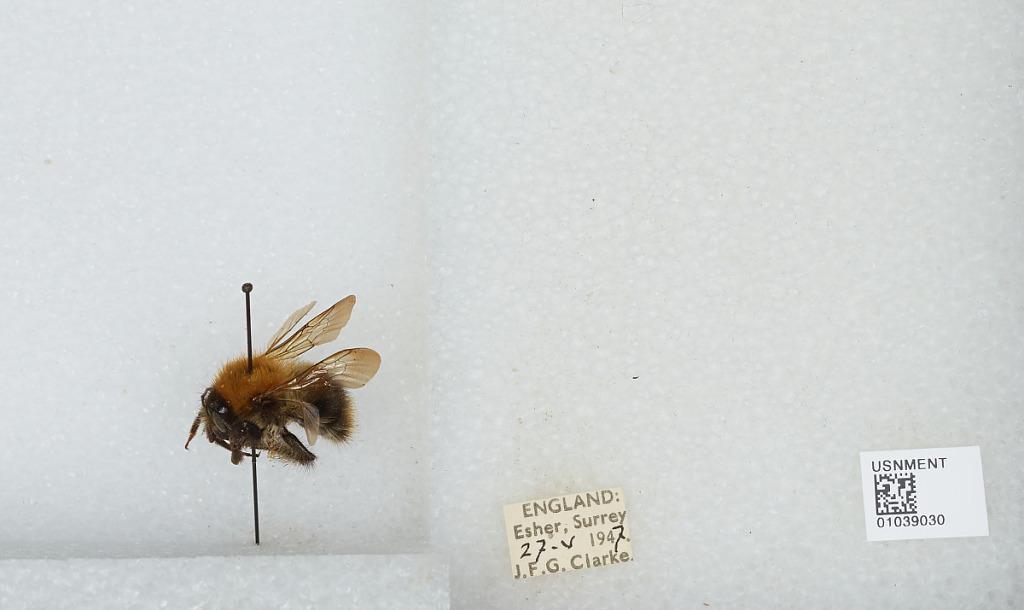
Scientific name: Bombus (Thoracobombus) pascuorum (Scopoli)
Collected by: J. Clarke
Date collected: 1947-5-27
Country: United Kingdom
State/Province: England
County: Surrey
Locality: Esher, Elmbridge
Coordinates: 51.3691, -0.365